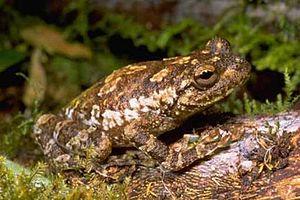
Cophyla grandis est une espèce d'amphibiens de la famille des Microhylidae.